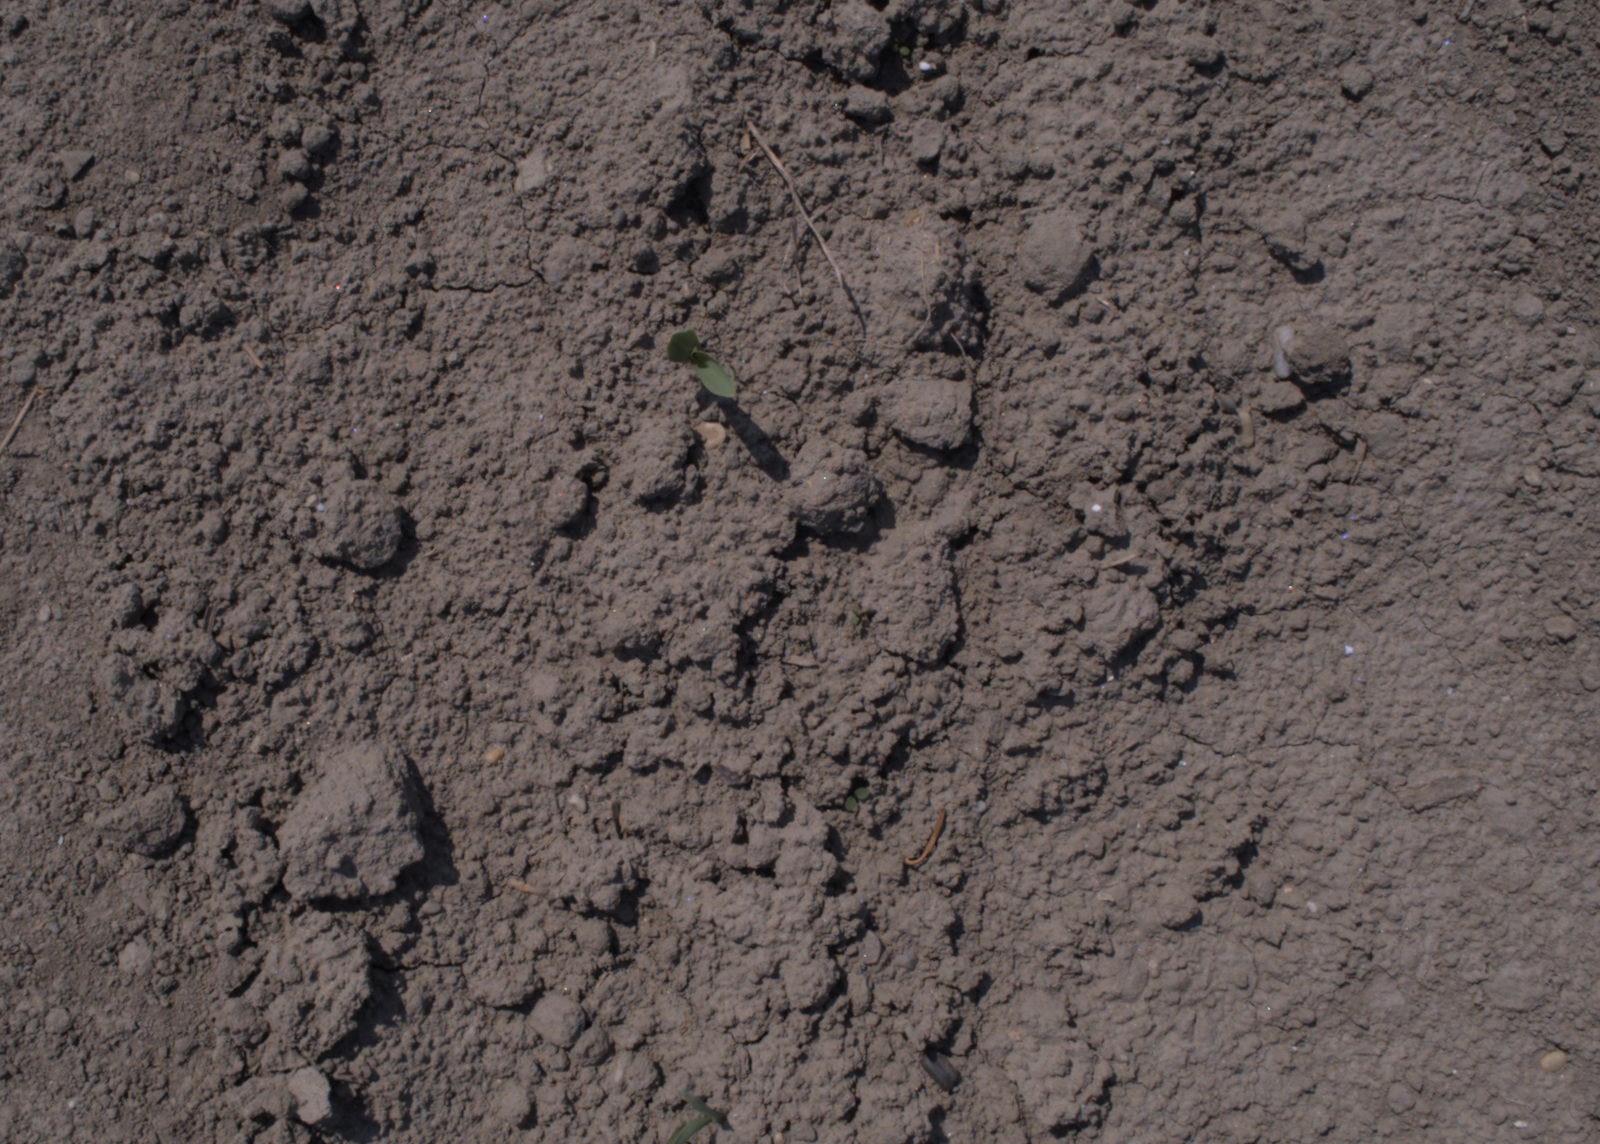
Capture date: 10.08.2020 12:31:43
Weather: sunny
Wind: light
Seeding date: 21.07.2020
Plant canopy height (mm): 930